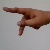
The image shows a hand gesture representing the letter 'P' in Indian Sign Language.